Vasily Tikhomirov

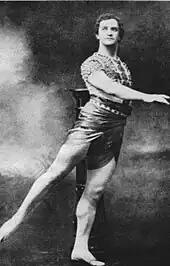

Vasiliy Dmitriyevich Tikhomirov (1876–1956) was a dancer (from 1895) and a choreographer (from 1913) with the Bolshoi Ballet of Moscow, Russia. His most distinguished production was "The Red Poppy" (1927), with his wife Yekaterina Geltzer in the main role. After the divorce Yekaterina Geltzer and Vasily Tikhomirov remained onstage partners.